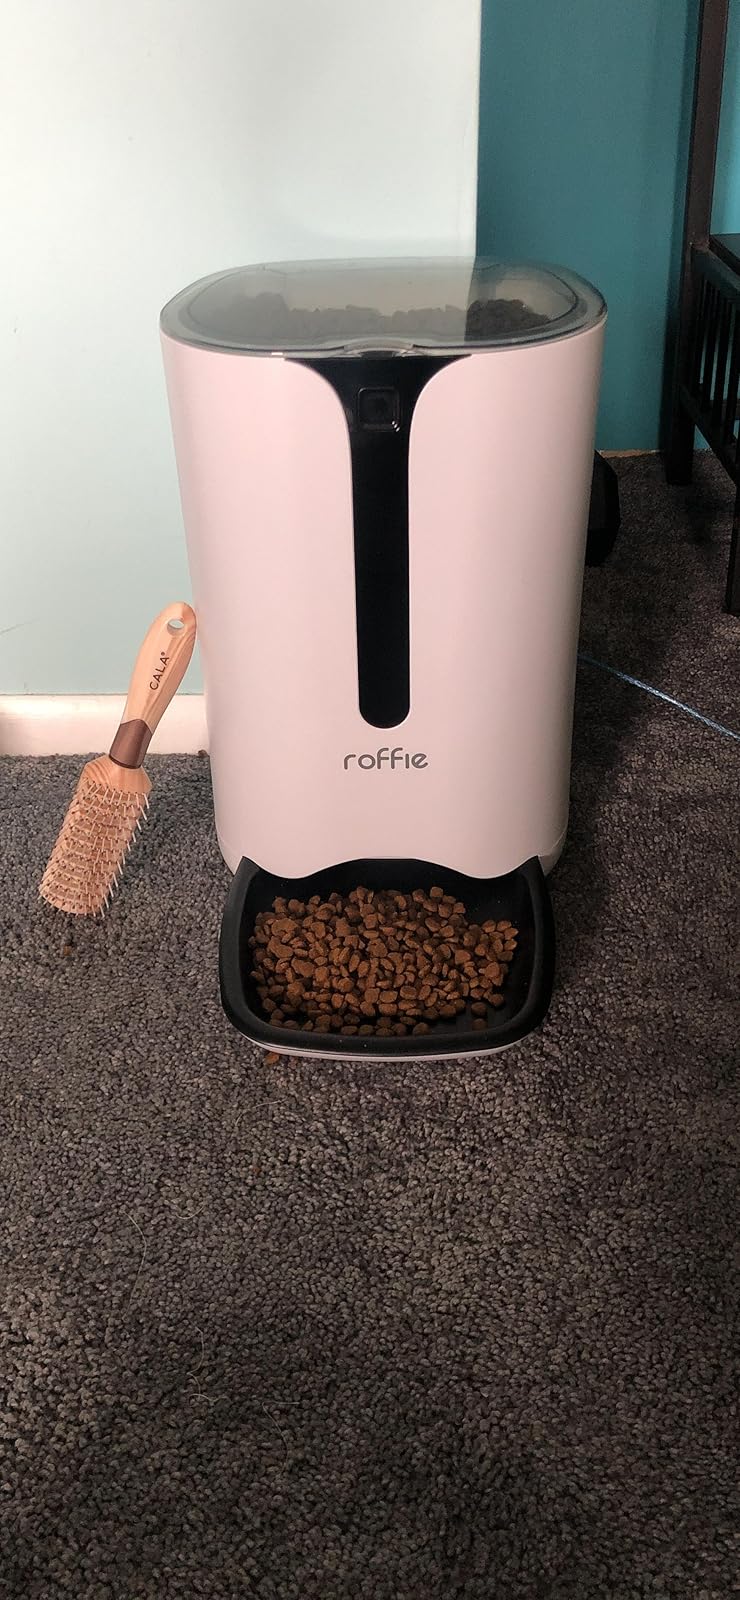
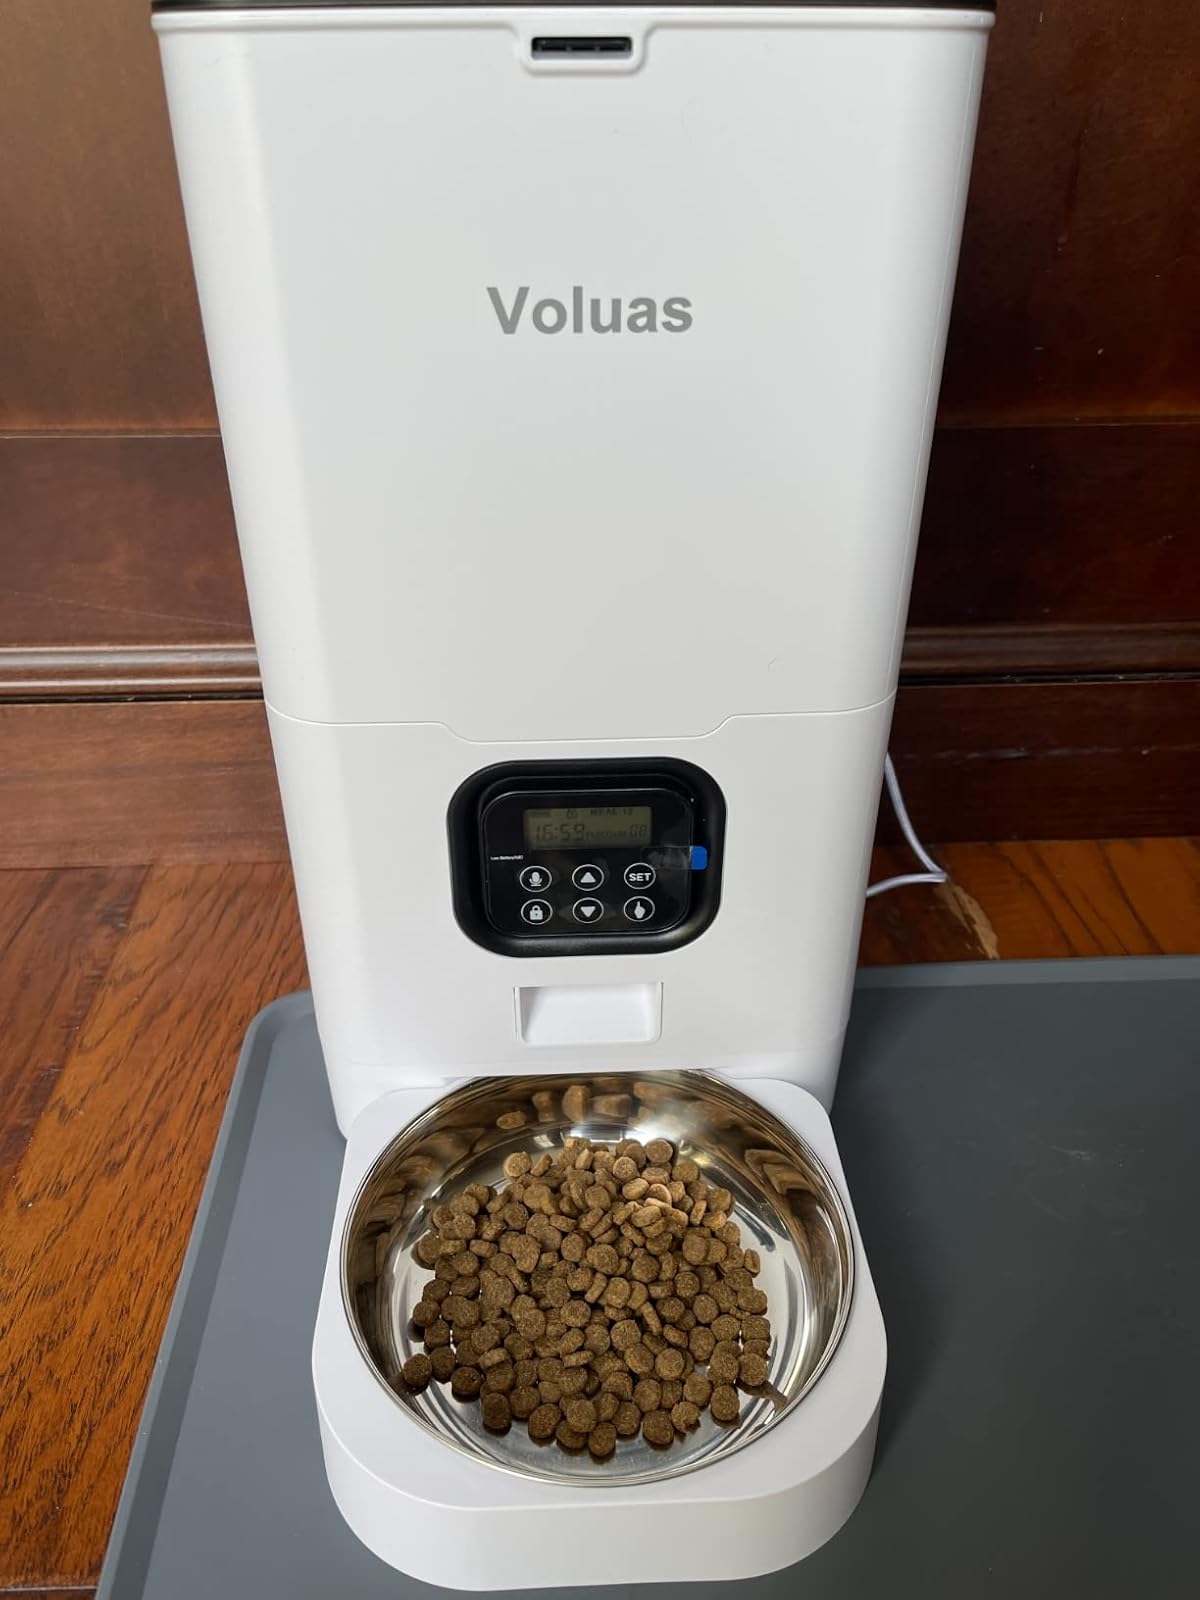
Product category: items_feeder
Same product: no